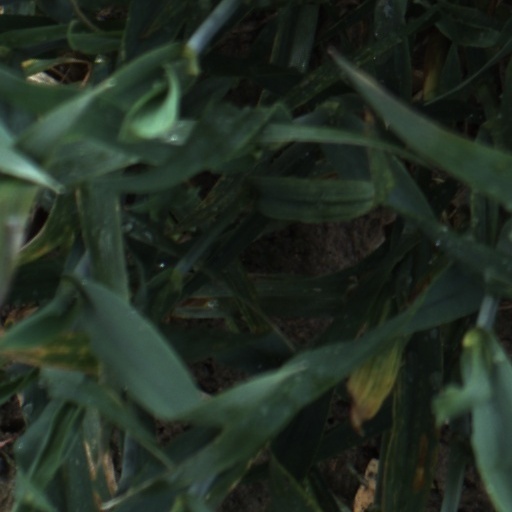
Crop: wheat